Cranial drill

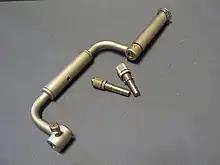
Vilebrequin - "Musée des Hospices civils de Lyon", Manual drill

The rotating crank is typically connected to several cogs that set pressure on the skull. This specific drill is not connected to any external power and is used very little in today's operations. The manual cranial drill is the most used and predominant type of drill in surgery, and performs manually. It has an adjusted stopper based on the setting and where the bone is thickest to prevent plunging. Surgeons use this drill manually without any other procedures, and can require substantial upper-body strength.